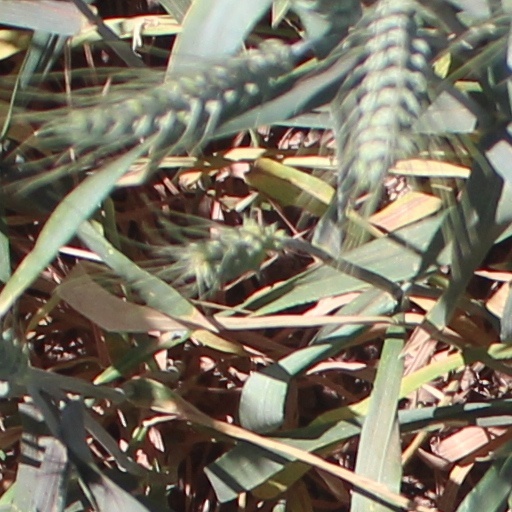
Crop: wheat